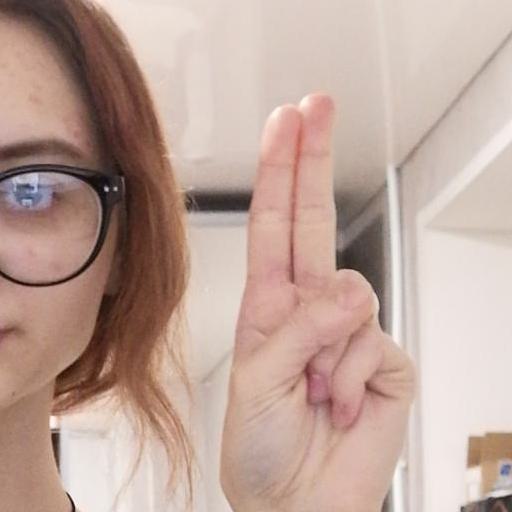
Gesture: two_up